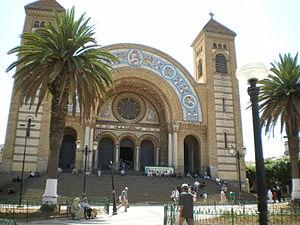
Cathédrale de Oran
Albert Ballu est un architecte français. Il réalisa des restaurations et de nouvelles constructions notamment en Algérie et en France.
La cathédrale du Sacré-Cœur est un édifice religieux catholique de style romano-byzantin sis à Oran, en Algérie. L'église fut édifiée de 1903 à 1913. par l'architecte Albert Ballu, architecte du gouvernement d'Algérie, et le constructeur est la société des frères Auguste et Gustave Perret, appelés pour renforcer la construction en brique Cottancin de Ballu, qui entraînait un affaissement des voûtes d'un centimètre par jour. Les frères Perret expérimentèrent ici des procèdes de fenêtrage. Le grand orgue Cavaillé-Coll-Mutin fut inauguré le 3 février 1918. Elle fut transformée en bibliothèque régionale en 1984, puis en bibliothèque communale en 1996.
Oran et « la Joyeuse », est la deuxième plus grande ville d’Algérie et une des plus importantes villes du Maghreb. C'est une ville portuaire de la mer Méditerranée, située dans le nord-ouest de l'Algérie, à 432 km de la capitale Alger, et le chef-lieu de la wilaya du même nom, en bordure du golfe d'Oran.